Zarqa (film)

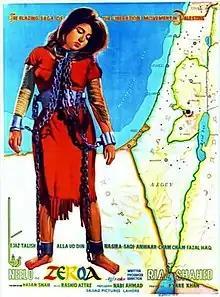

Zarqa is a 1969 Pakistani epic historical drama film directed, produced and written by Riaz Shahid while the music is composed by Rashid Attre and Wajahat Attre. It features Neelo, Alauddin, Ejaz Durrani, Saqi and Nasira as protagonist characters. It is based on the life of Zarqa, a Palestinian dancer girl and a freedom activist, who killed herself for the liberation of Palestine involving Israeli-occupied territories and Palestinian liberation movement. It also addresses a real event of Neelo when she was forcibly invited by Nawab Malik Amir Mohammad Khan, the governor of West Pakistan to his office to perform a stage dance during the 1965's official visit of Mohammad Reza Pahlavi to Pakistan.